Pirithous

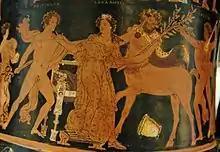
Pirithous, Hippodamia (here labeled under the name "Laodameia"), a Centaur, and Theseus, on an Apulian red-figure calyx-krater, 350-340 BC.

Later, Pirithous was set to marry Hippodamia, their offspring being Polypoetes. The centaurs were guests at the party, but they got drunk and tried to abduct the women, including Hippodamia who was carried off by the intoxicated centaur Eurytion or Eurytus. The Lapiths won the ensuing battle, the Centauromachy, a favorite motif of Greek art.